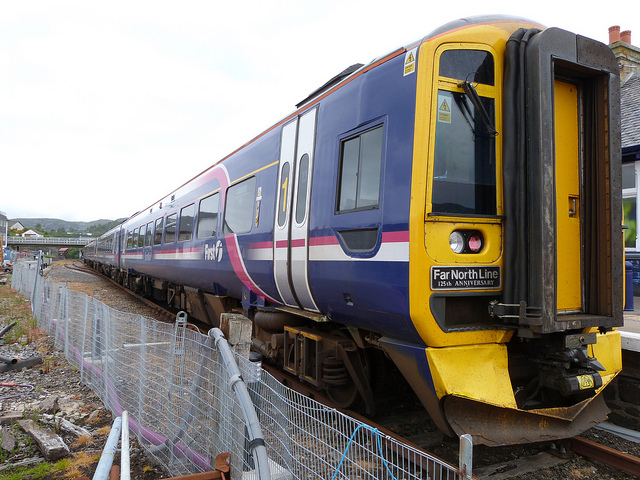
A train with a fence and rubble on the side.

A close up of a blue and yellow train at a platform.

A blue and yellow train traveling through rural countryside.

A train on the track near a wire fence.

A passenger train rides on the tracks near a low fence.